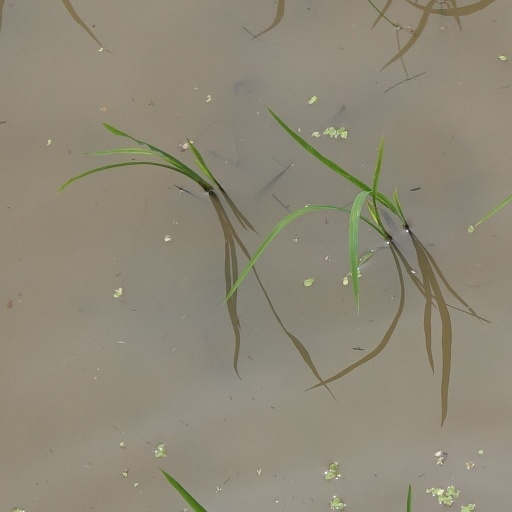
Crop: rice